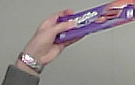
Product: milka_chocolate